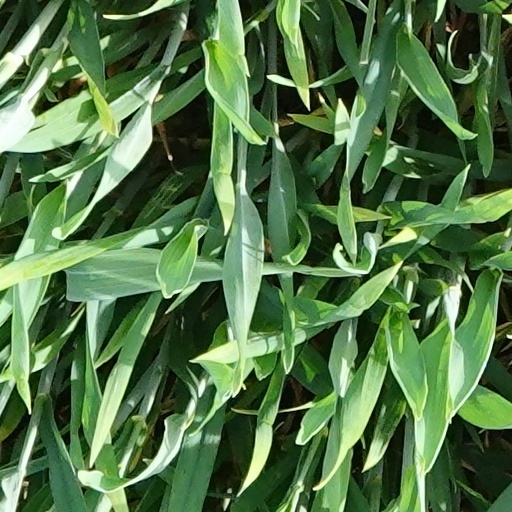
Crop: wheat